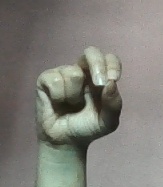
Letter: gaaf